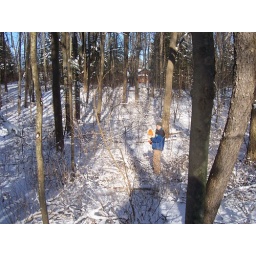
Our backyard -- you can see the house over the hill